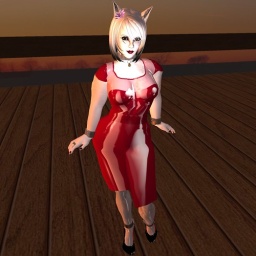
My newest acquisition, the Halle dress from powers of creation in blood red (definably one of my favourite colours)